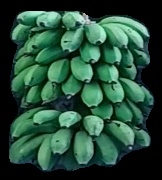
Variety: rasbale
Grade: grade2